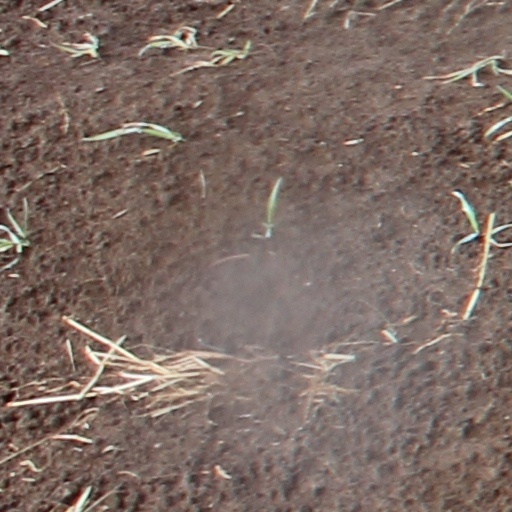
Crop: wheat